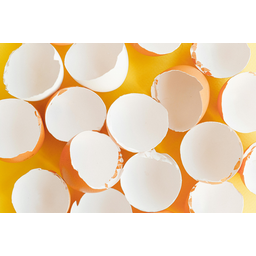
Label: eggshells